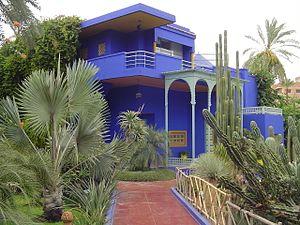
Jacques Majorelle, né le 7 mars 1886 à Nancy et mort le 14 octobre 1962 à Paris, est un peintre orientaliste français.